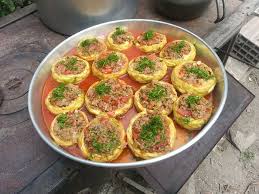
Yemek: enginar